H. Lyman Saÿen

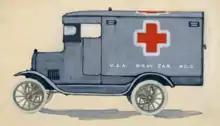
Henry Lyman Saÿen's drawing of his proposed X-ray ambulance. The ambulance was to be used by American volunteers in France. Photo courtesy of the National Museum of American History.

During the Spanish–American War, Saÿen was assigned to the army hospital at Ft McPherson, Georgia. In a brief article published at the end of that war, Saÿen described his military service, the status of medical x-rays in the Army at that time, and also proposed the construction of a mule-driven x-ray laboratory for field use. This proposal was never implemented. In 1917, as the United States drifted towards war once again, Saÿen updated his 1898 concept to an "Automobile X-Ray Unit". He wrote a detailed proposal for five fully outfitted x-ray ambulances at an estimated cost of $2,000 apiece. They were to be sent to France in support of the volunteer force that was being organized under former president Theodore Roosevelt. The vehicles were to be privately financed and Saÿen had recruited artists from the Philadelphia Sketch Club to staff the ambulance teams. A drawing of the vehicle by Saÿen is attached (NMAH Accession file 267872). It is clear from his proposal that Saÿen had stayed up-to-date with x-ray technology because he recommended the use of the new Coolidge x-ray tube which had made the early tubes, including his own design, obsolete. Preferring to field an expeditionary force of regular army units, President Wilson declined to deploy Roosevelt's army and it was subsequently disbanded. Although Saÿen's plan for mobile military x-ray units was never realized, mobile x-ray units were designed and deployed by England, France and the United States.